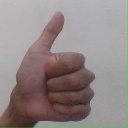
अक्षर: थ